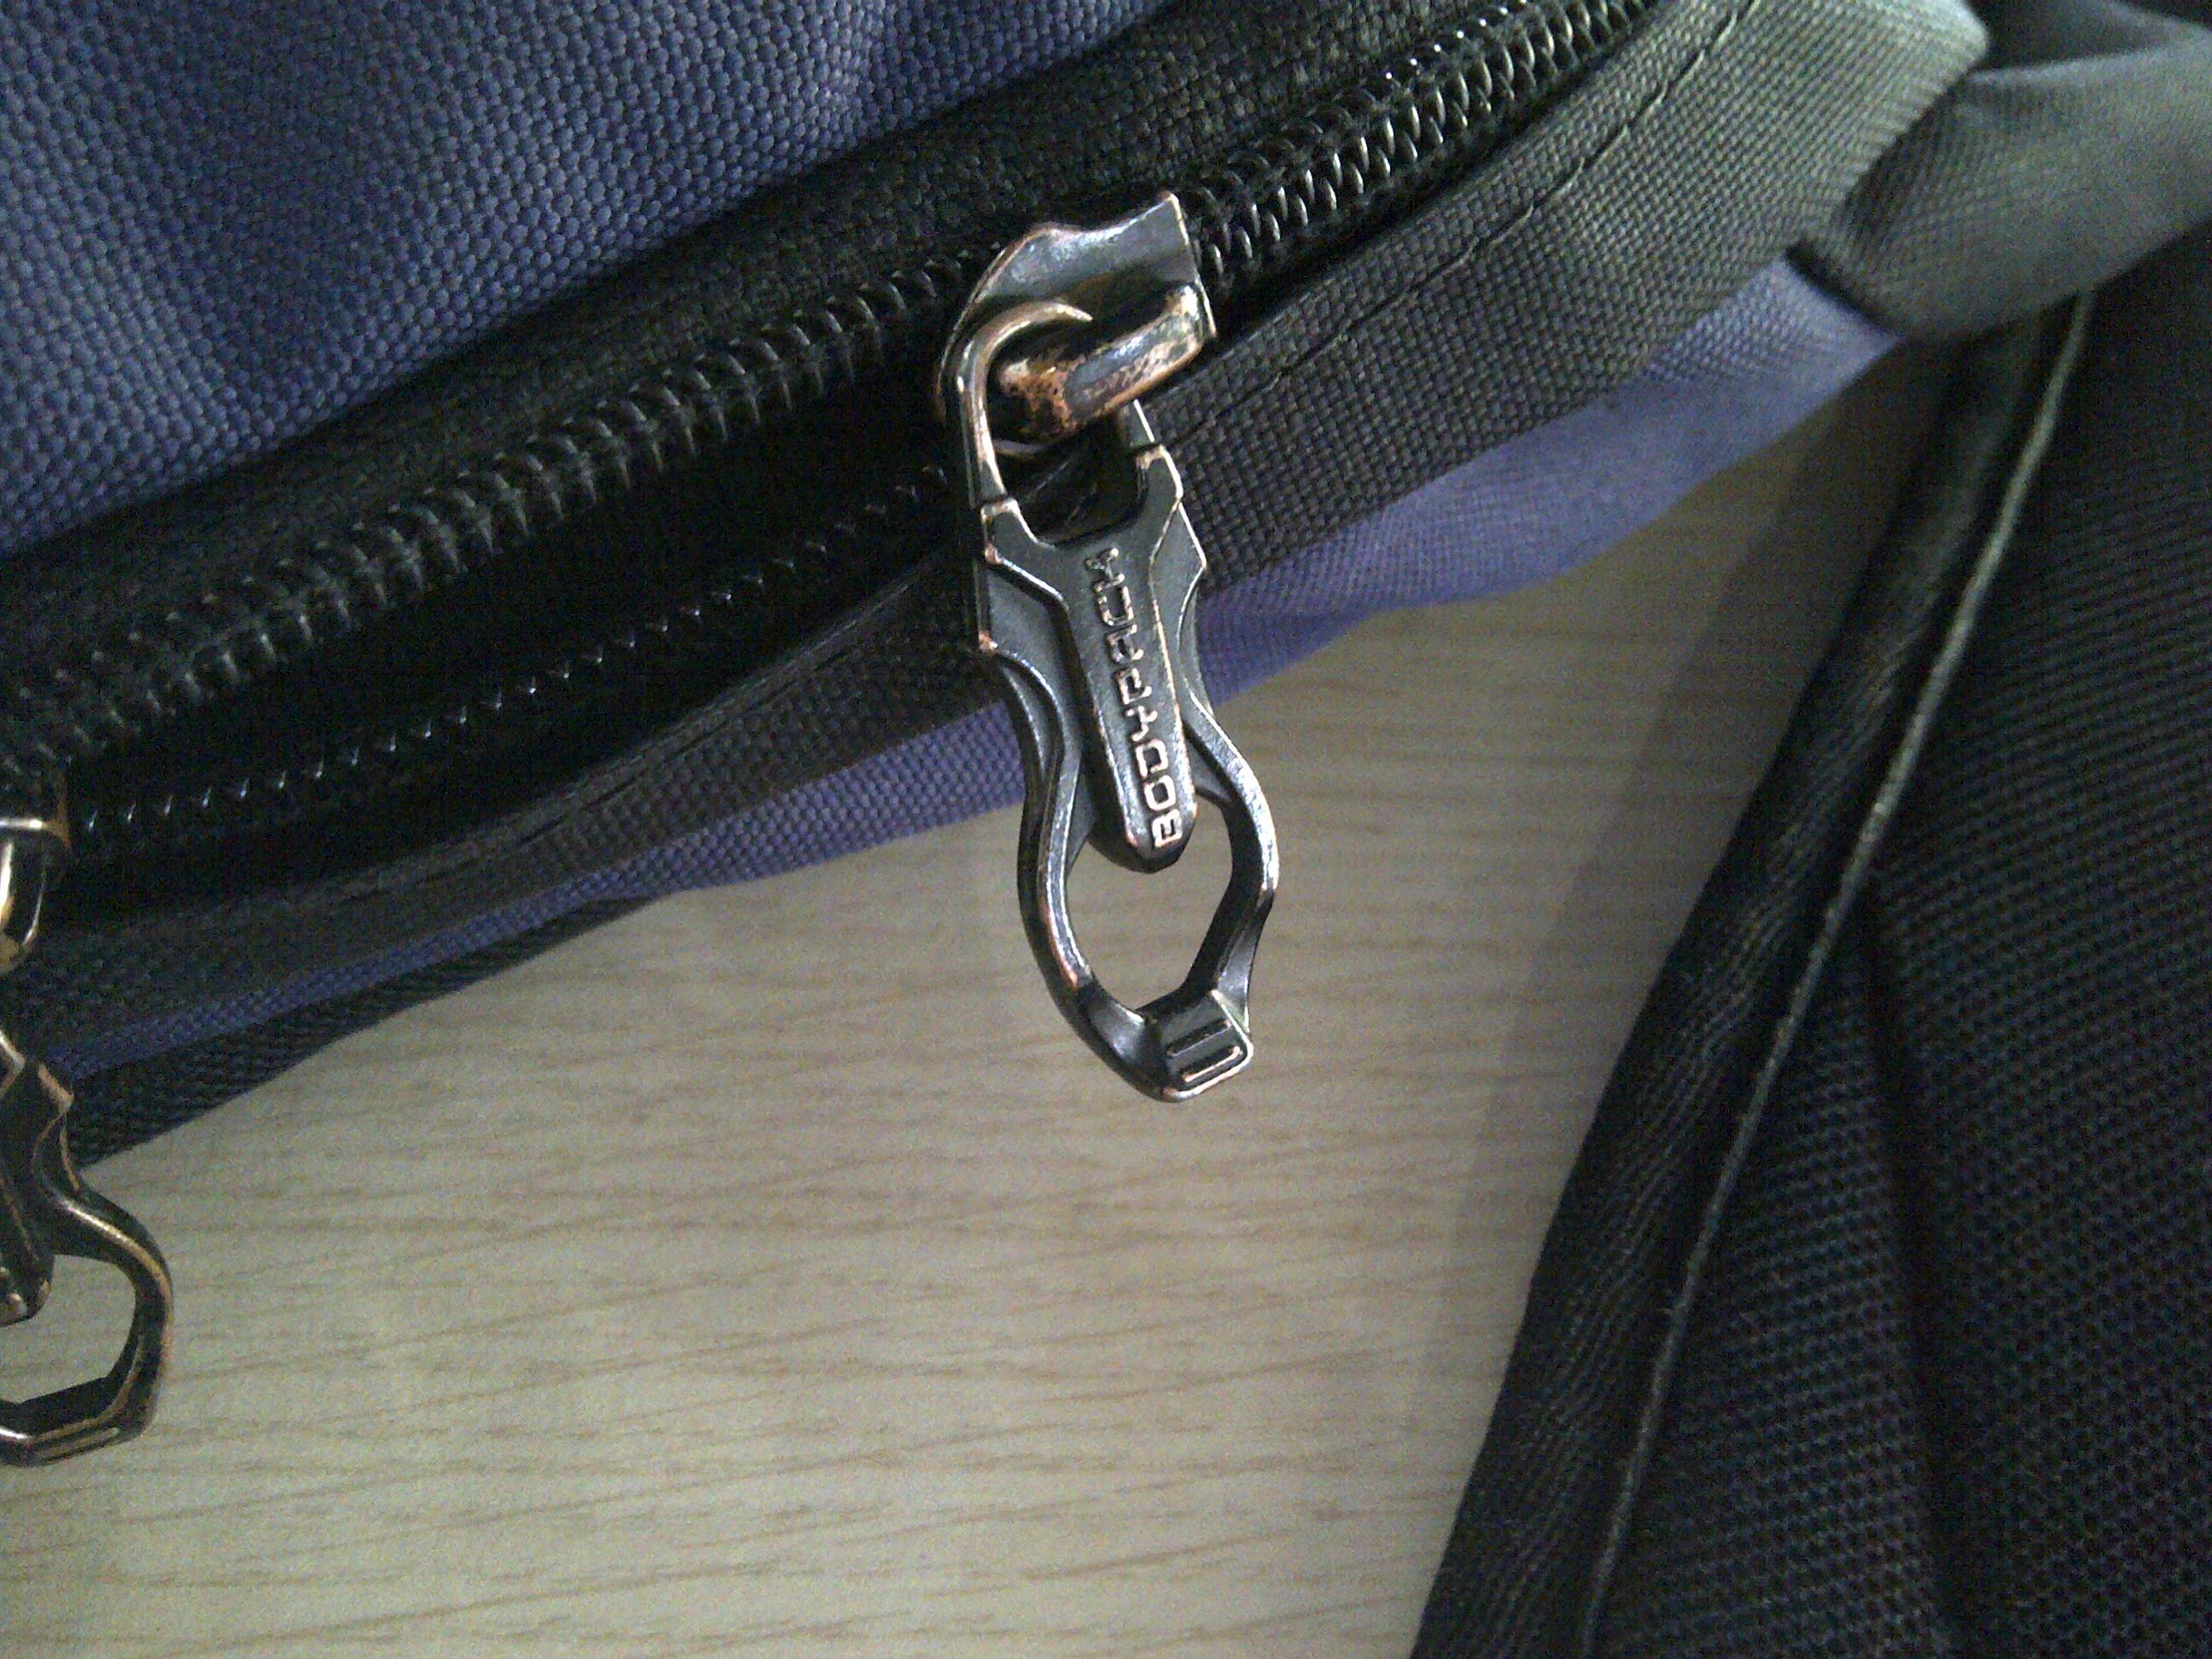
leather, bag, weapon, gun, zipper, handgun, dagger, firearm, bodypack